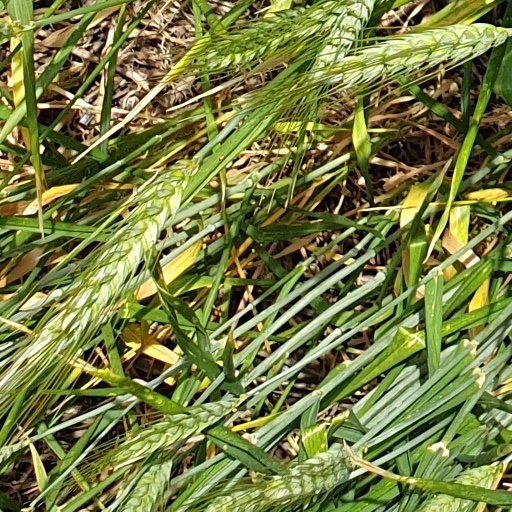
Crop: wheat